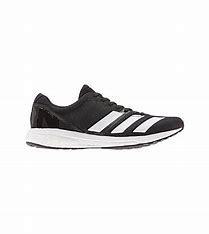
Brand: Adidas
Model: Adizero Boston 8